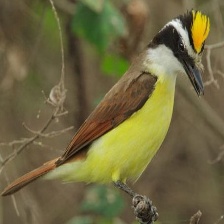
Species: GREAT KISKADEE
Scientific name: PITANGUS SULPHURATUS